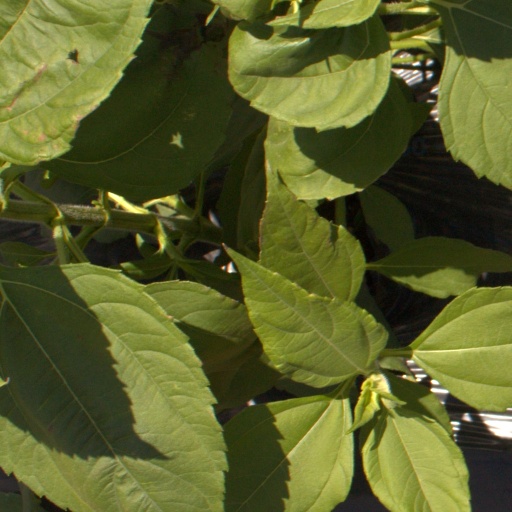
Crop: Jerusalem artichoke